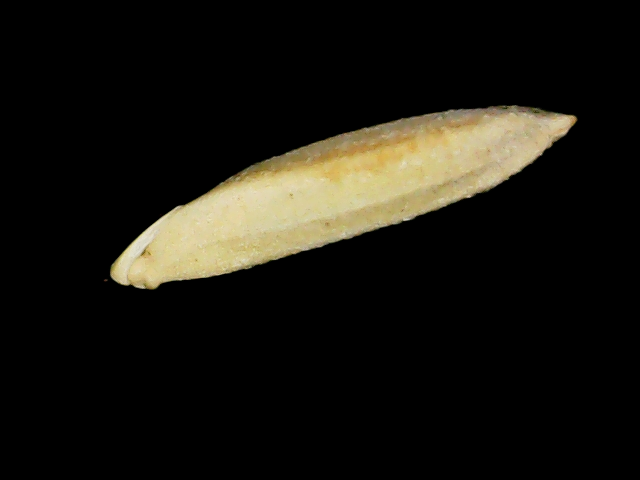
Rice variety: Binadhan26